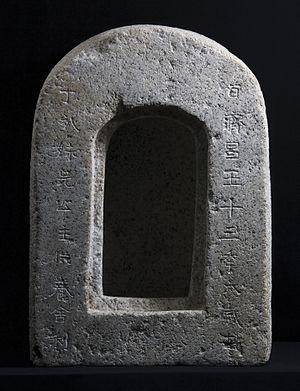
Le musée national de Buyeo est un musée situé à Buyeo, en Corée du Sud. Il expose un millier de pièces dont trois trésors nationaux. Il est essentiellement centré sur la culture de Baekje car Buyeo était la capitale de ce royaume pendant la période de Sabi. Il a été fondé en 1929 et a déménagé à son emplacement actuel en 1993.
Les trésors nationaux de Corée du Sud sont un ensemble d'objets et de bâtiments qui ont été reconnus par le gouvernement sud-coréen pour leur exceptionnelle valeur historique, artistique et culturelle.
Les tombes royales de Neungsan-ri, sont un groupe de sept tombes situées à Buyeo dans le village de Neungsan dans l'ouest de la Corée du Sud. Elles datent de l'époque où cette ville était la capitale du royaume de Baekje. Elles sont classées dans la liste du patrimoine mondial de l'UNESCO depuis 2015 dans le groupe des aires historiques de Baekje.